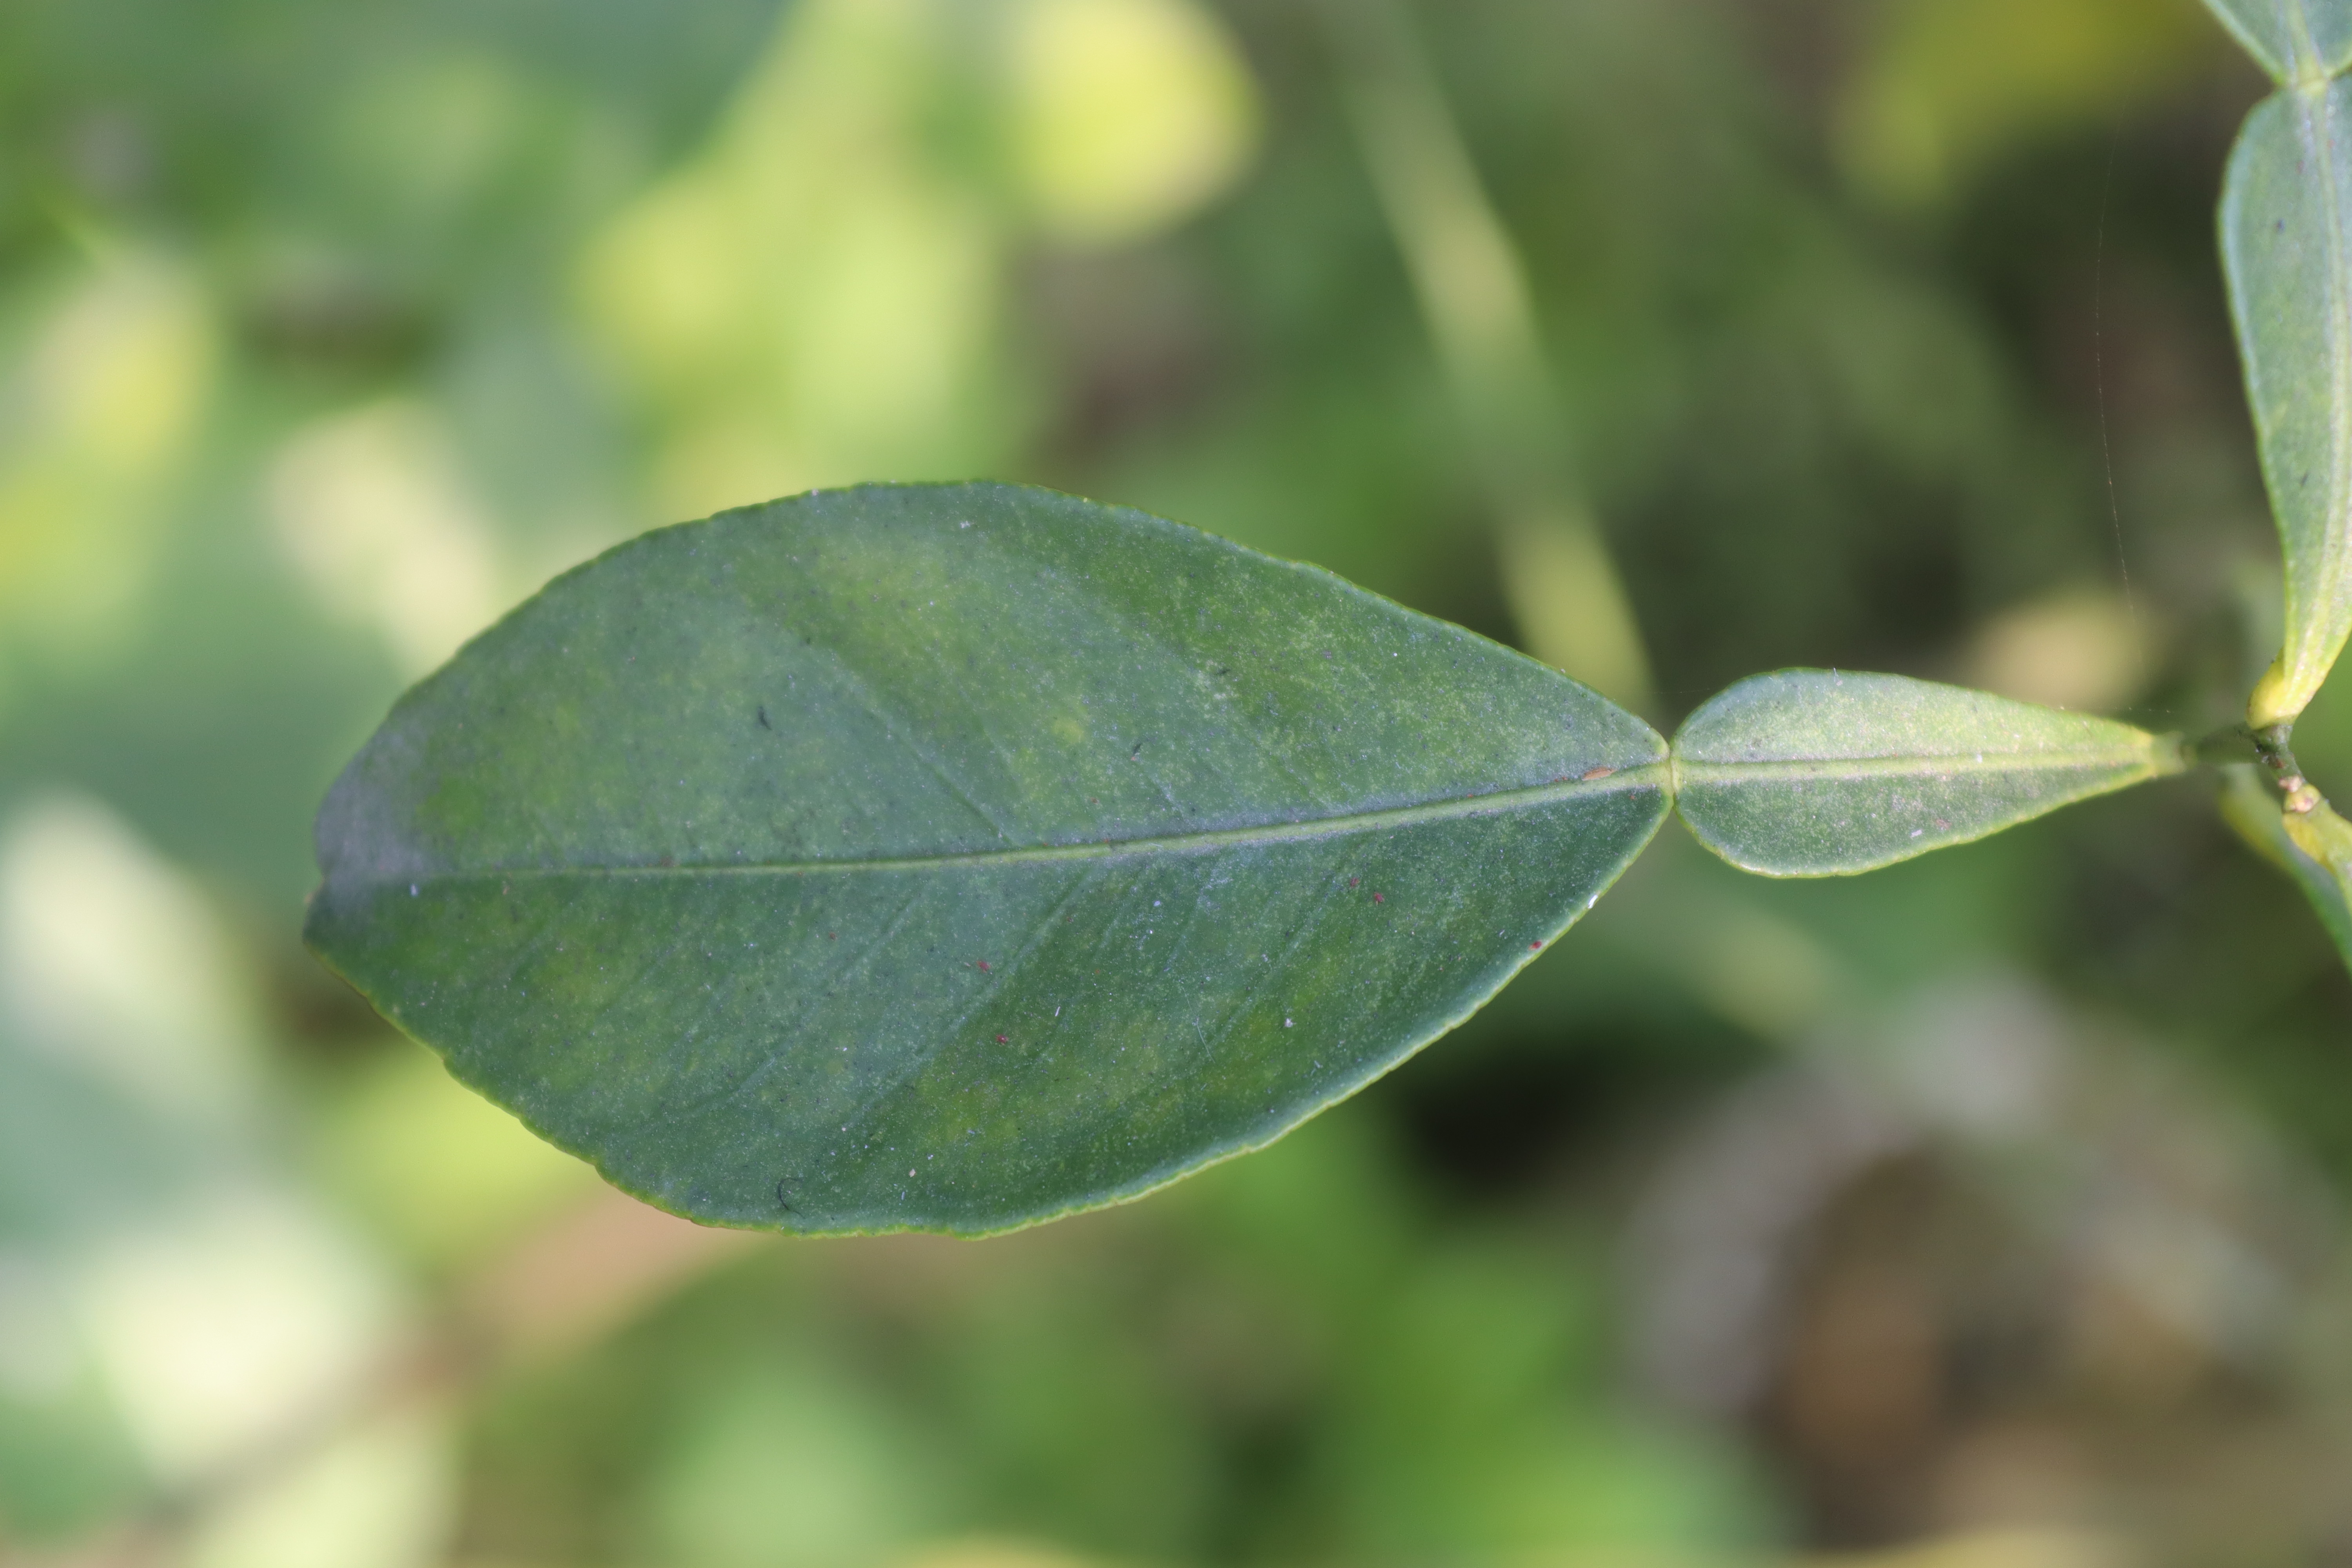
Mandarin leaf variety: Nagpuri